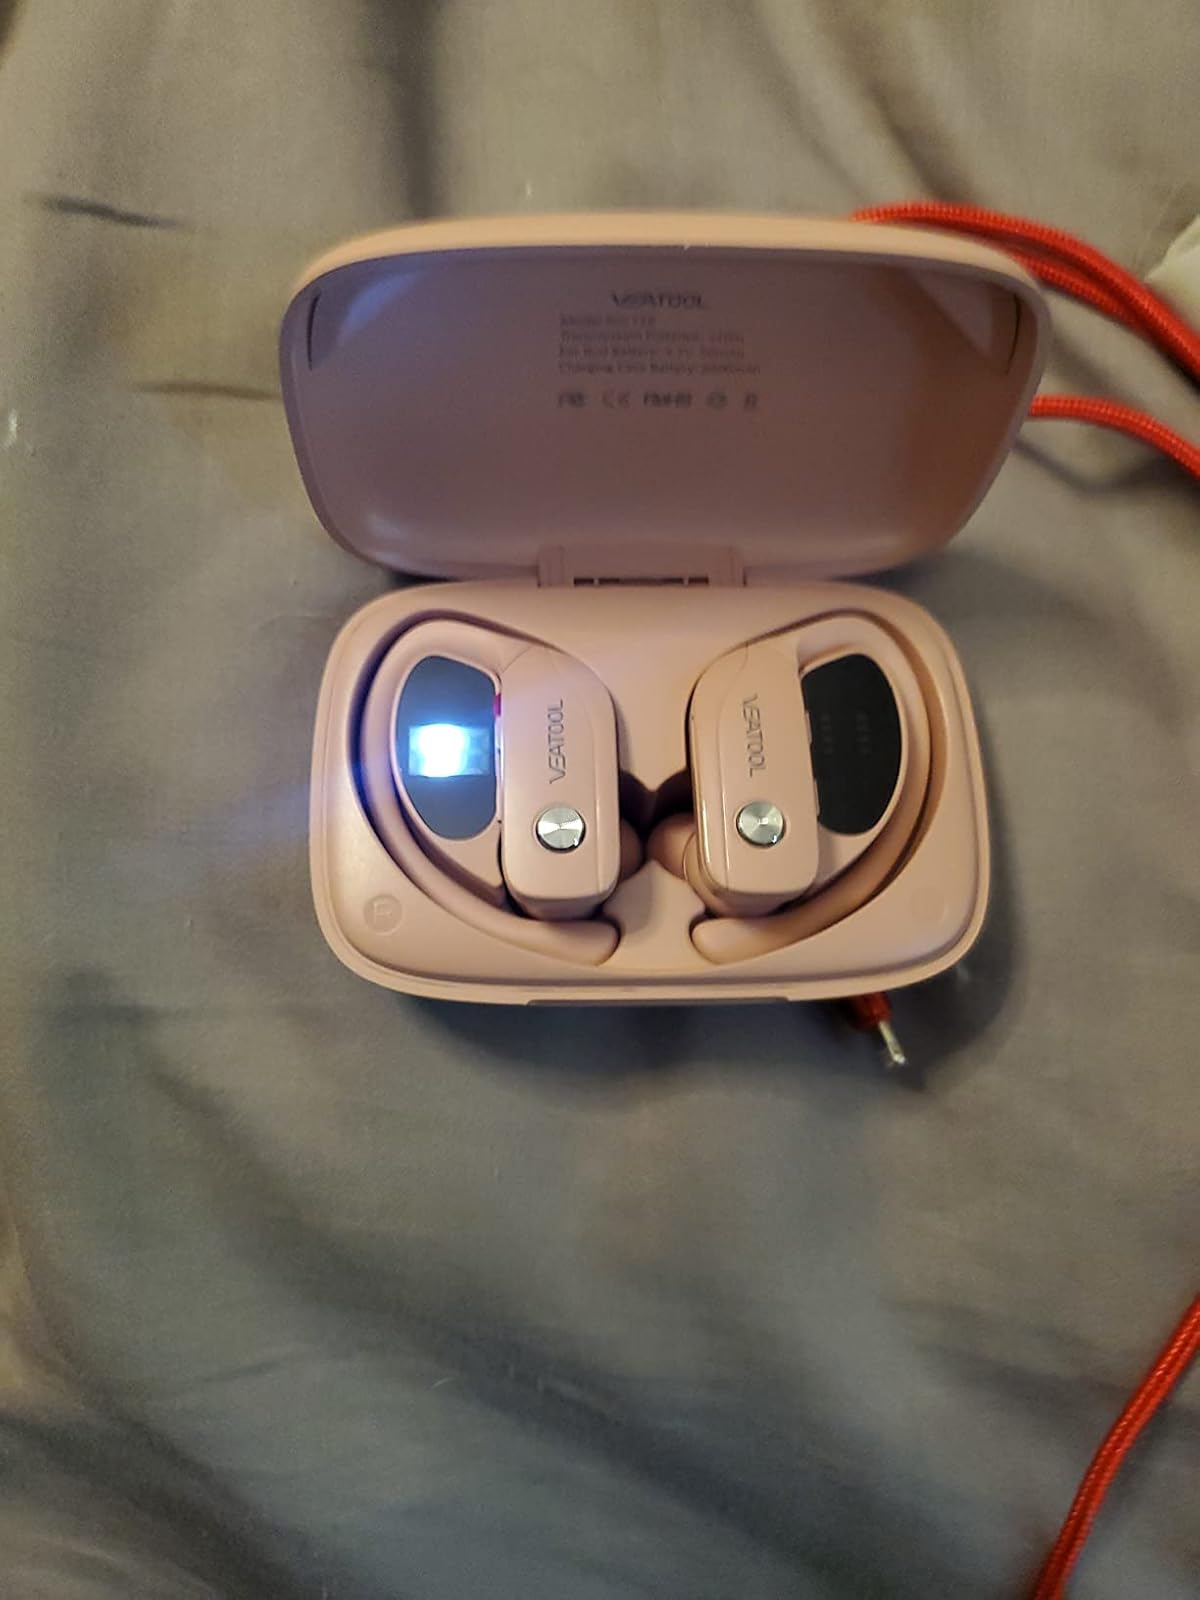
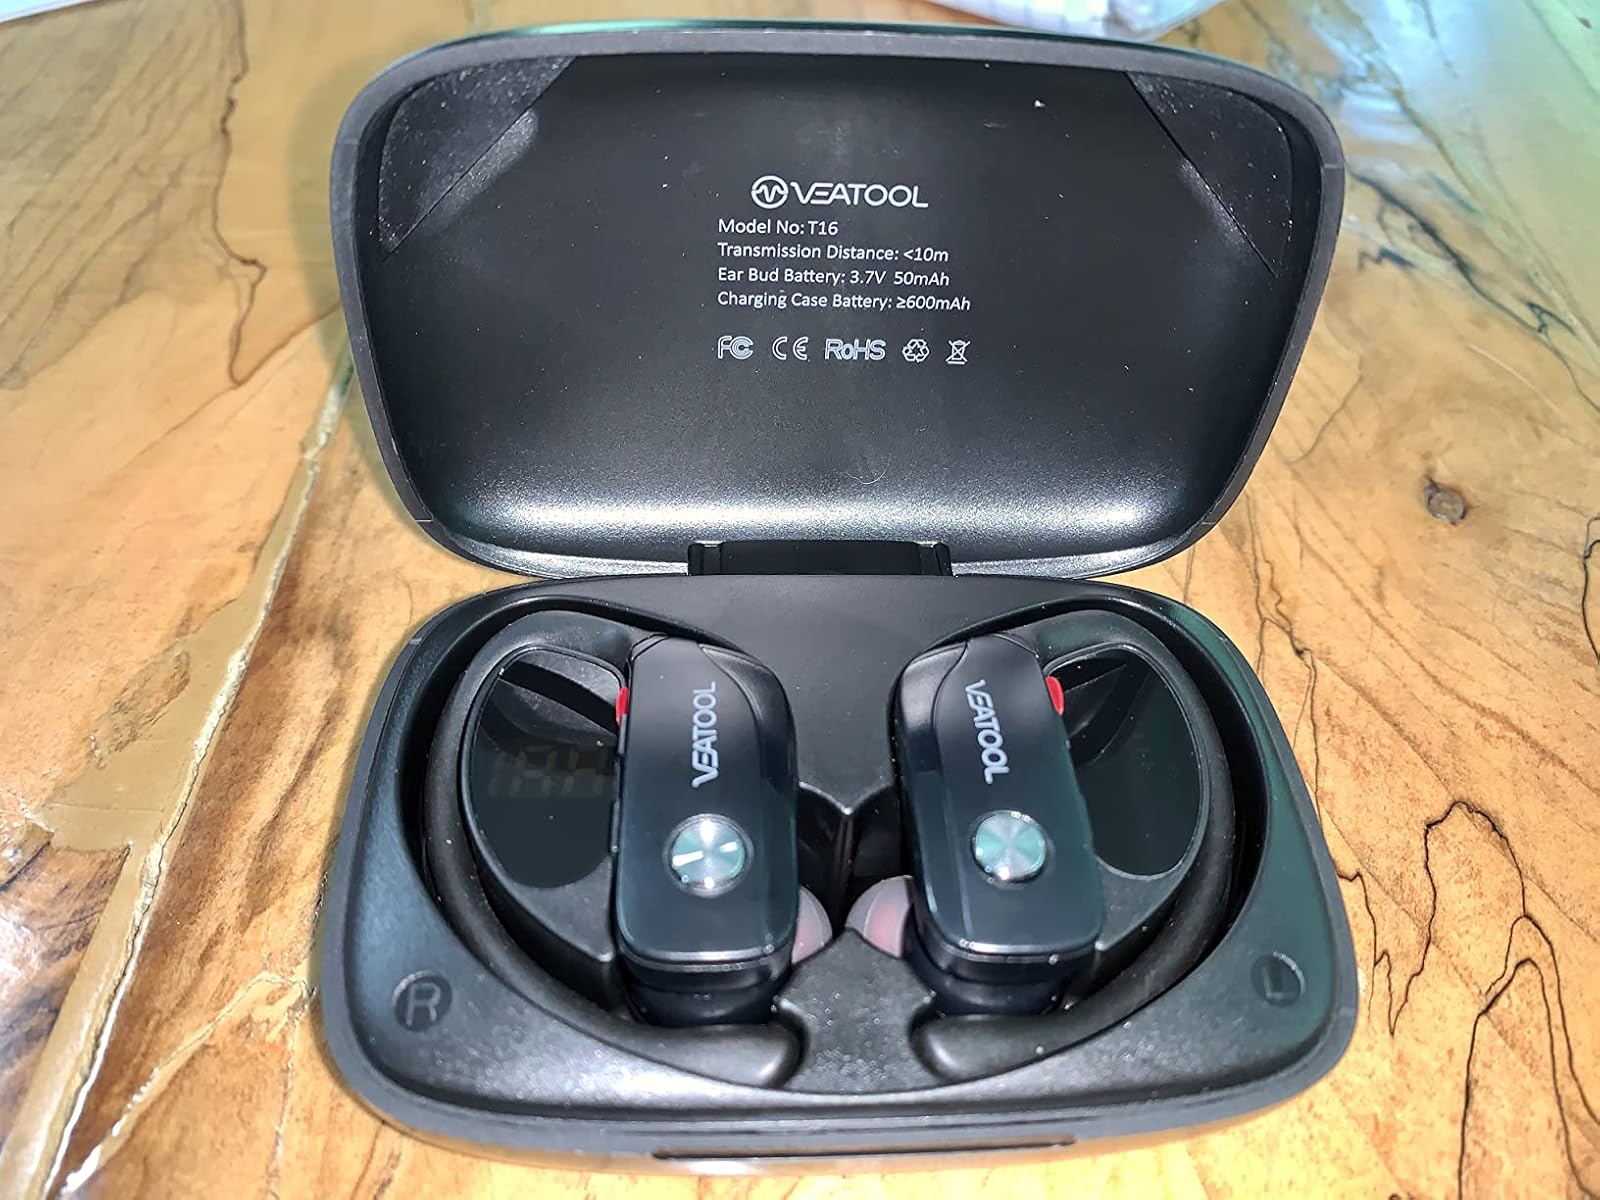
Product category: earbuds
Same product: no